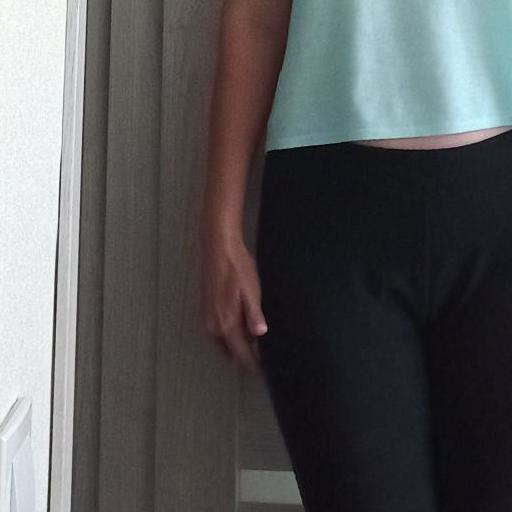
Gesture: no_gesture